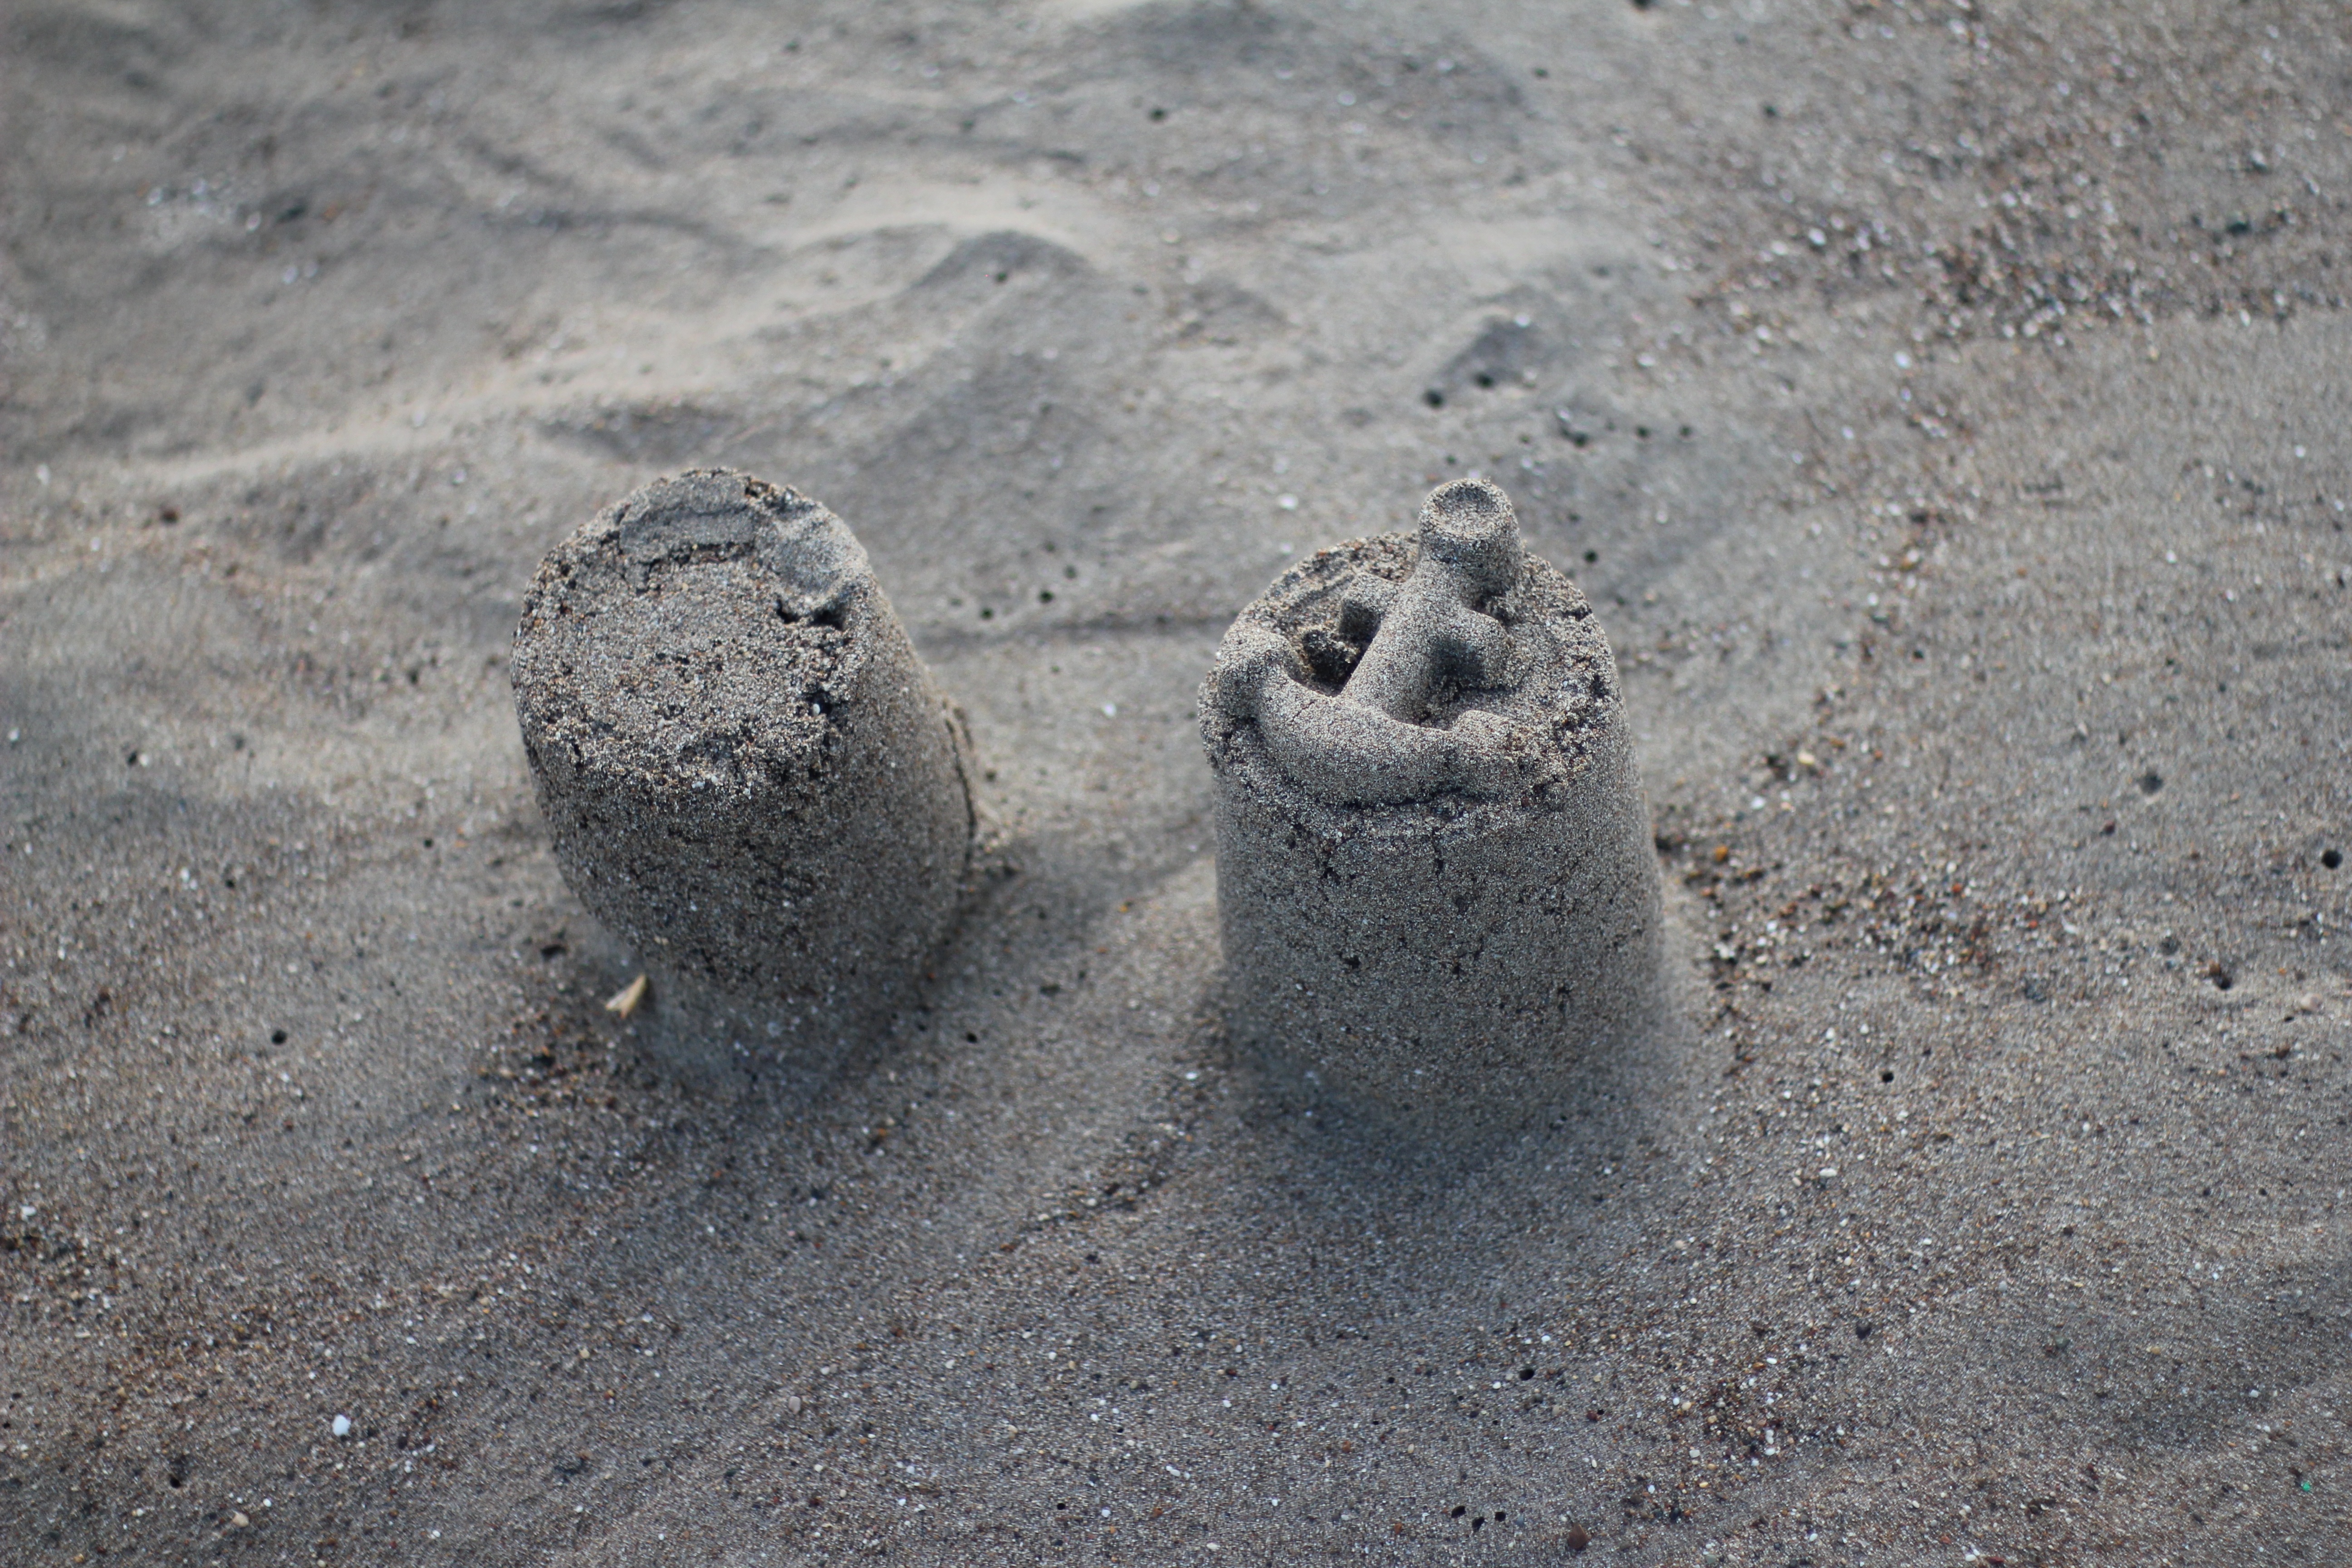
beach, sea, sand, rock, ocean, sun, play, summer, vacation, travel, mud, holiday, soil, castle, childhood, season, material, sand castle, sunny, fun, geology, sandcastle